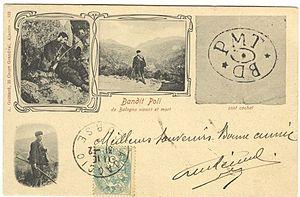
Poli, bandit corse qui sévit au cours des années 1900
Théodore Poli est l'un des plus célèbres bandits corses du XIXᵉ siècle. Né à Guagno en 1799, il est emprisonné pour désertion en 1820. Il s'évade en tuant ses gardiens. Pour survivre, il crée une petite communauté de bandits « La République des bandits du Liamone », sur laquelle il règne sans partage. Il frappa le clergé de la région d'un impôt proportionnel à sa richesse supposée. Il obtient la complicité de la population en jouant les indépendantistes. C'est contre lui que fut organisé le « bataillon des voltigeurs corses », auquel il échappa. On ne put en avoir raison que par la trahison, le 5 février 1831.